2013 Quebec Liberal Party leadership election

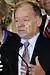
Raymond Bachand

Member of National Assembly for Outremont since 2005. Minister of Finance until 2012, former aide to Parti Québécois Premier René Lévesque.